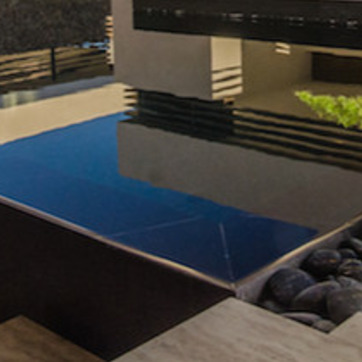
Material: water